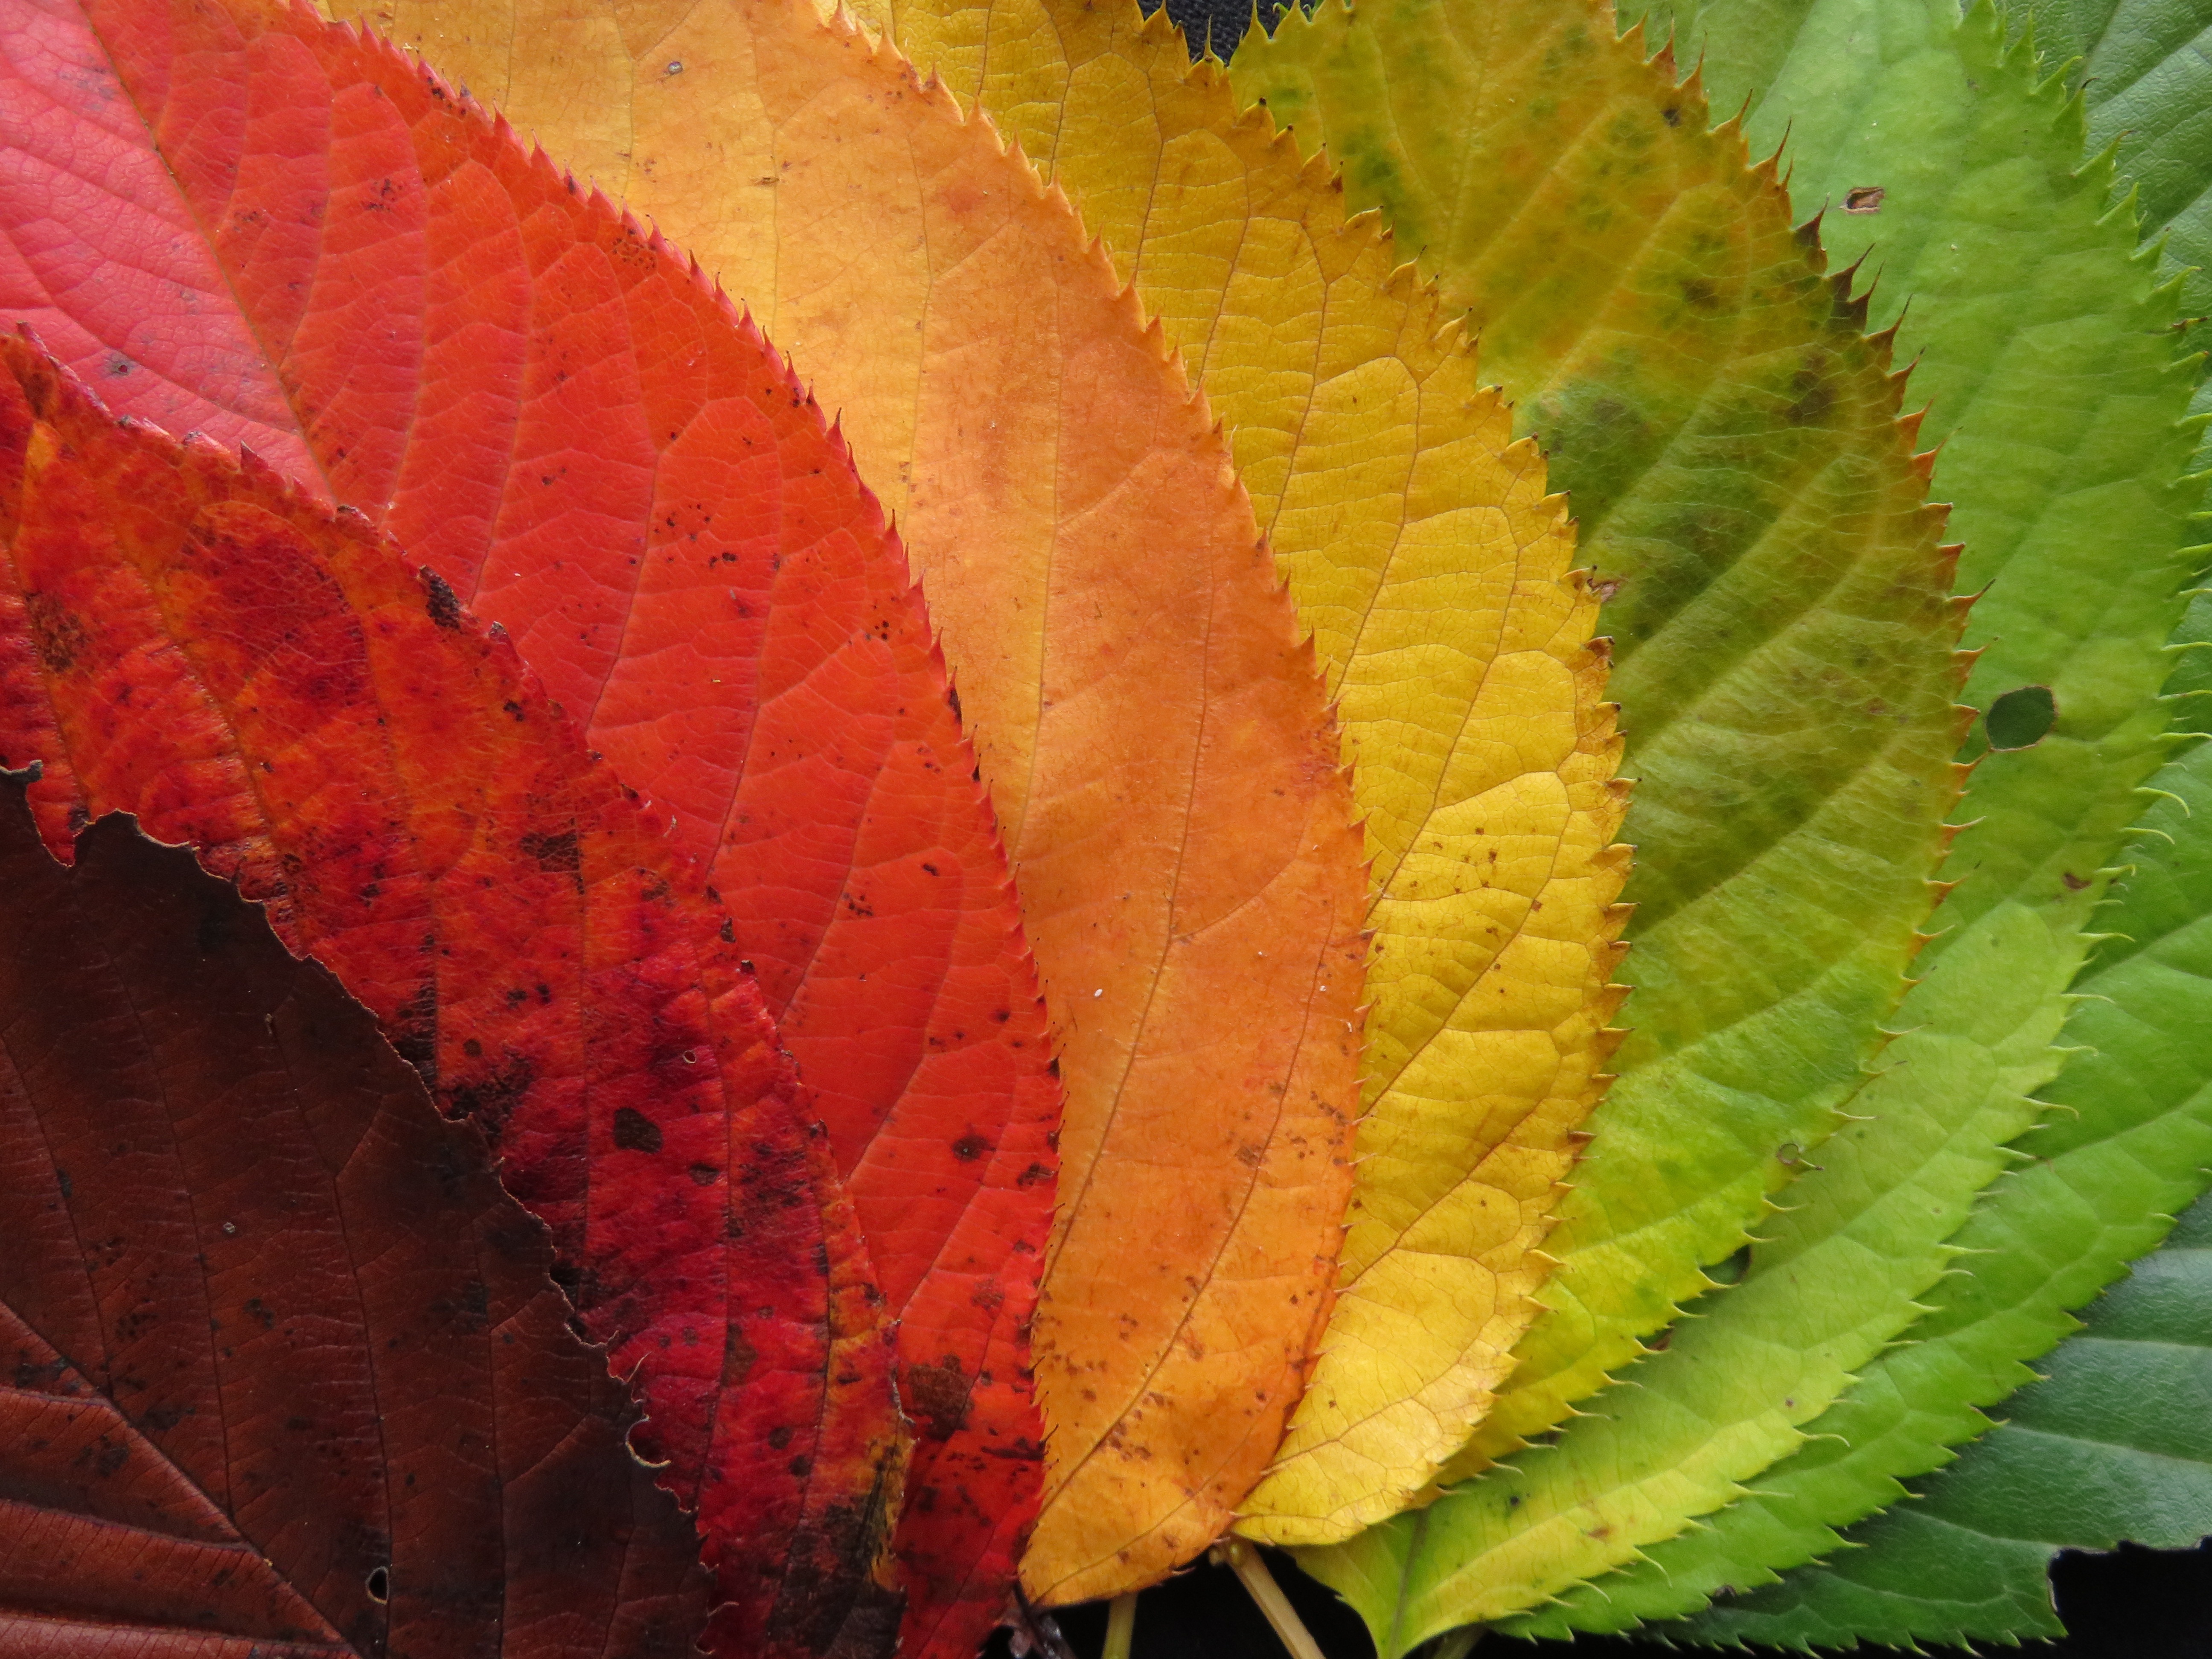
plant, leaf, fall, flower, colourful, color, autumn, botany, colorful, flora, season, close up, autumn leaves, fall foliage, fall leaves, macro photography, plant stem, land plant